Guardian-class patrol boat

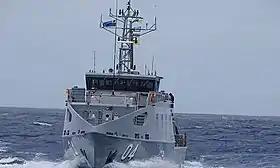
Nafanua II in November 2020

The Australian government called for submission in March 2015. Five consortia submitted designs for the class. Austal was chosen as the contractor in April 2016.